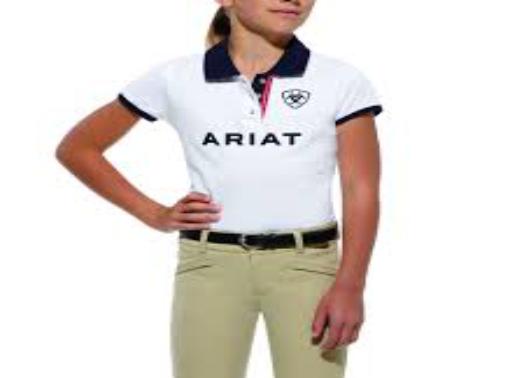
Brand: Ariat
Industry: Clothes